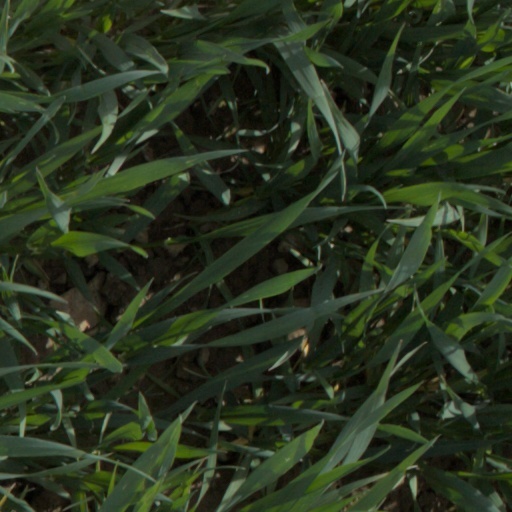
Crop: wheat